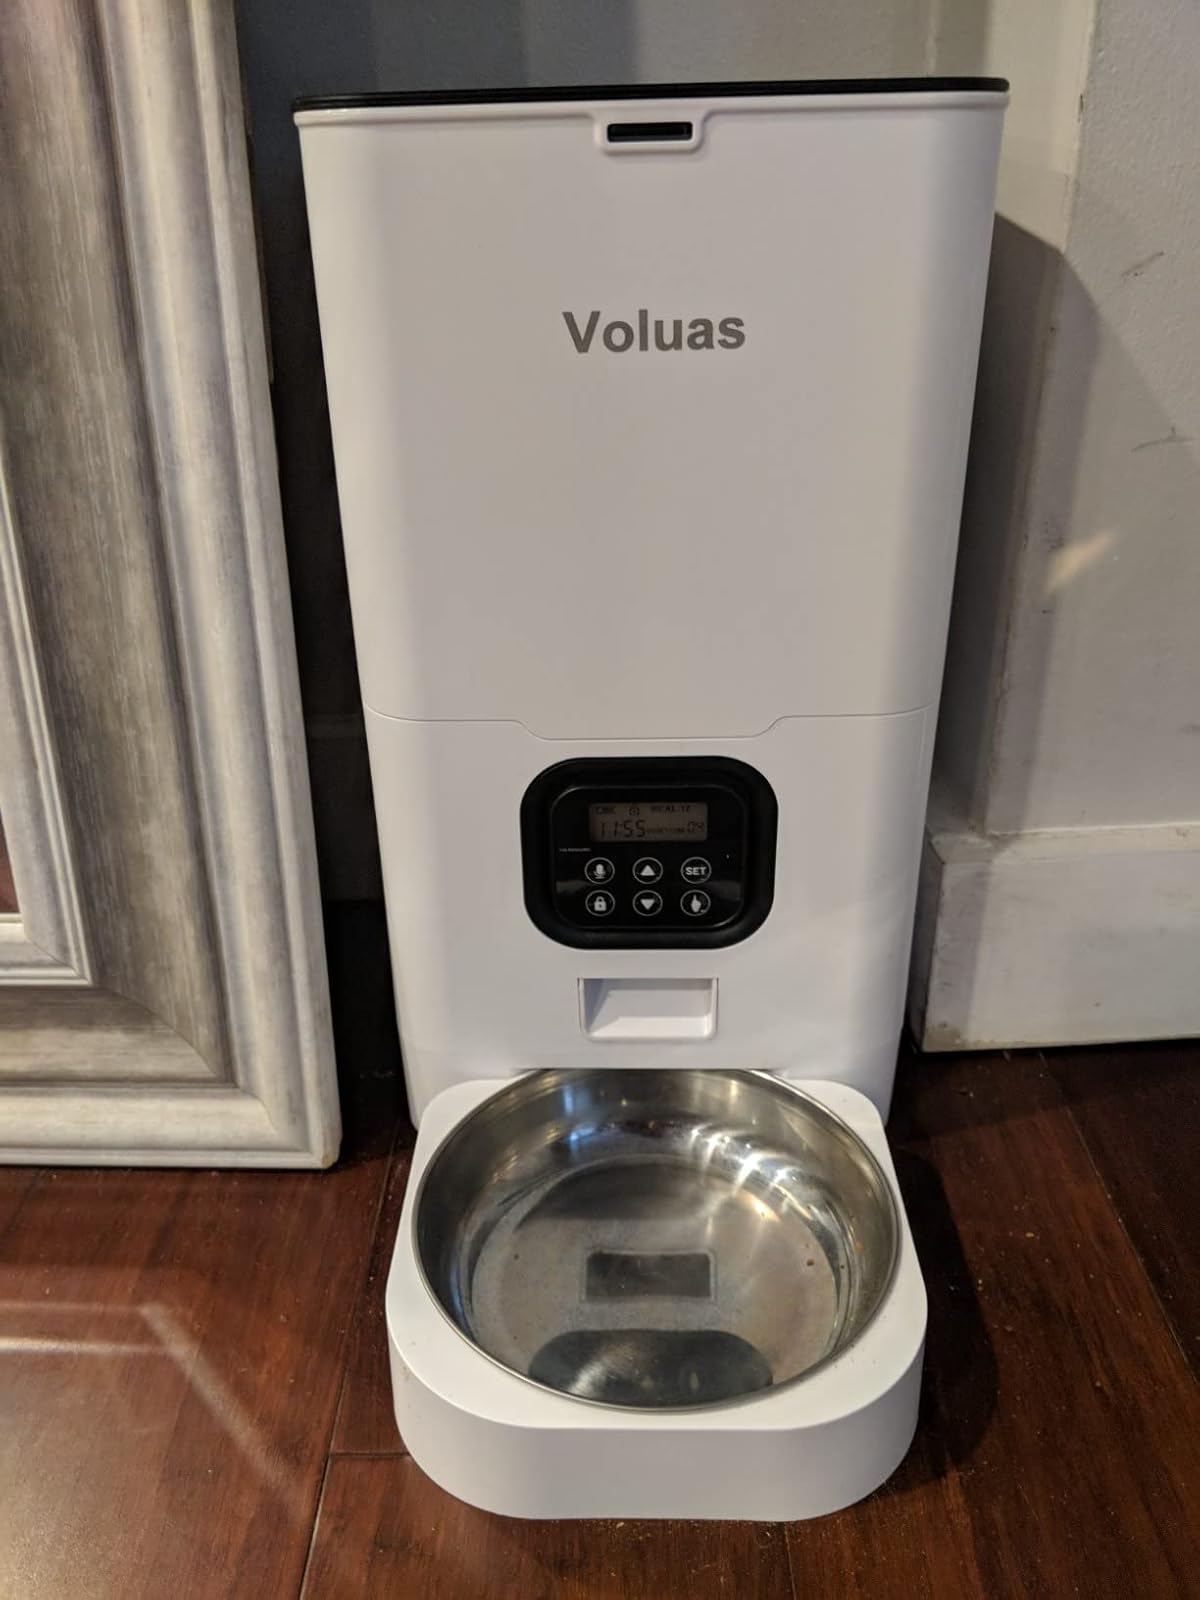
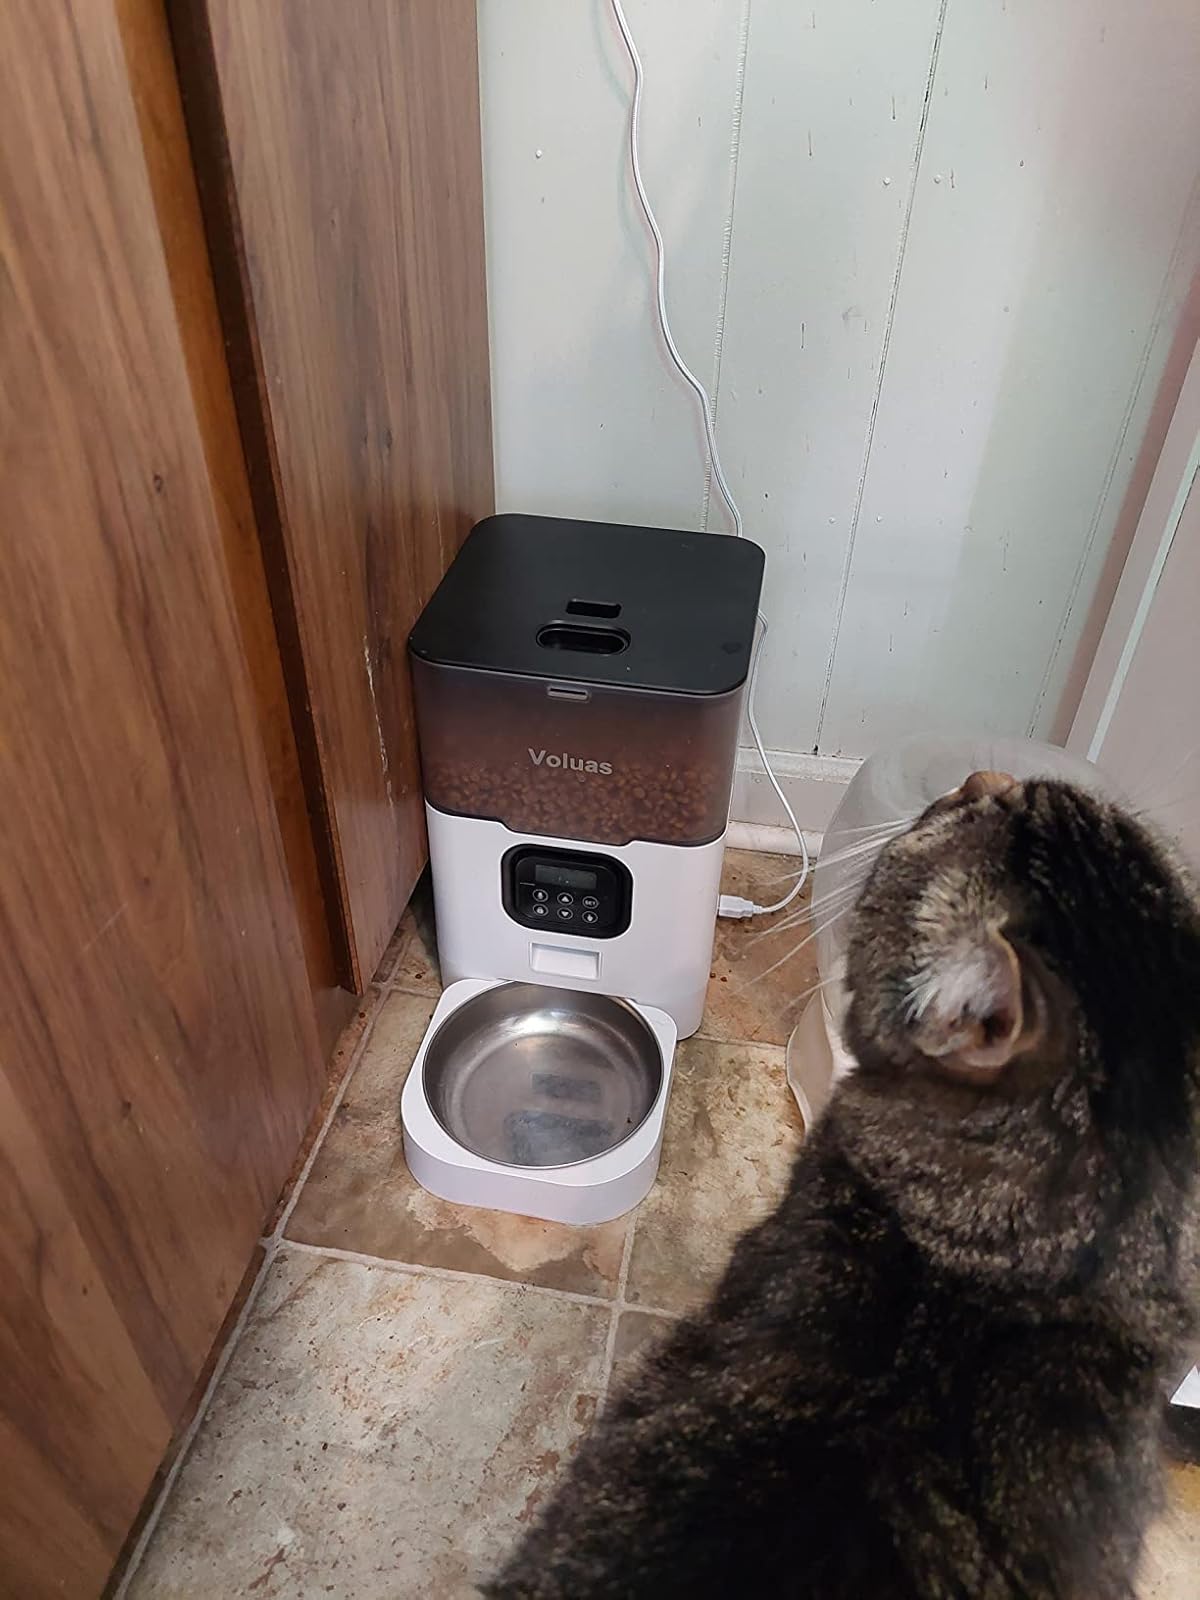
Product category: items_feeder
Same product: no